Express Yourself (Madonna song)

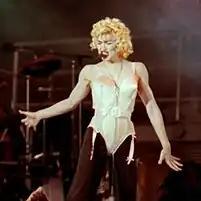
Madonna opening the Blond Ambition World Tour with a performance of "Express Yourself"

Madonna's first live performance of "Express Yourself" was at the 1989 MTV Video Music Awards. She started the performance by descending from a flight of stairs, wearing a pin-striped suit and a monocle. Later she removed the coat to reveal her bustier, and together with her backup singers Niki Haris and Donna De Lory, performed a dance routine called voguing. Ian Inglis, author of "Performance and Popular Music: History, Place and Time" noted that the historical importance of Madonna's performance at the Video Music Awards was due to the televisual venue. Inglis explained that since Madonna's performance was striking primarily as a high-energy, provocatively choreographed, dance production number, it went on to highlight the 'TV' part of MTV, and in a way heralded her and the network as a cultural arbiter.